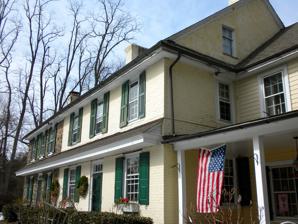
Building: Pennsbury Inn
Country: United States of America
Year built: 1759
United States historic place Wild Wisteria U.S. National Register of Historic Places Pennsbury Inn, March 2010 Show map of Pennsylvania Show map of the United States Location On U.S. Route 1 at its junction with Hickory Hill Road, near Chadds Ford, Pennsbury Township, Pennsylvania Coordinates 39°52′29″N 75°38′13″W / 39.87472°N 75.63694°W / 39.87472; -75.63694 Area 8 acres (3.2 ha) Built 1714 NRHP reference No. 72001104 Added to NRHP March 16, 1972 The Pennsbury Inn , now known as Wild Wisteria , and formerly known as the Lancaster Inn or Hal-Dell Farm, is an historic, American inn and tavern that is located in Pennsbury Township , Chester County, Pennsylvania . It was added to the National Register of Historic Places in 1973 and converted to a Bed and Breakfast in 1999. History and architectural features A stone and brick structure that dates to the early eighteenth century, this building initially served as an inn and then a tavern until the late nineteenth century, after which it was remodeled into a two-family dwelling. It was added to the National Register of Historic Places in 1973 and converted to a Bed and Breakfast in 1999. References